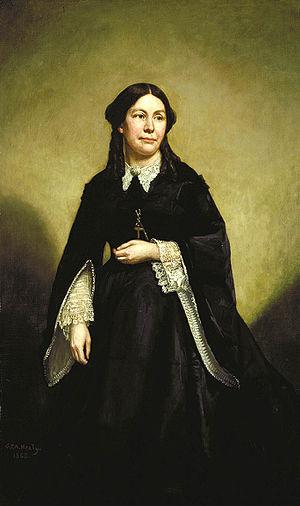
Ellen Ewing Sherman est une écrivaine américaine qui fut la femme de William Tecumseh Sherman, un général de l'Armée de l'Union durant la Guerre de Sécession.
George Peter Alexander Healy, né le 15 juillet 1813 à Boston et mort le 24 juin 1894 à Chicago, était un peintre portraitiste américain.